Laure Gatet

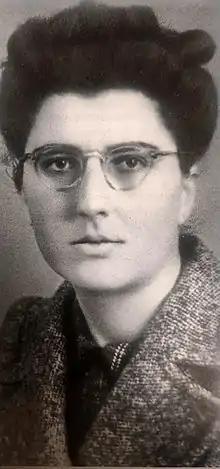
Laure Gatet in 1940.

Laure Gatet (19 July 1913 – 25 February 1943) was a French pharmacist, biochemist, and a spy for the French Resistance during World War II.